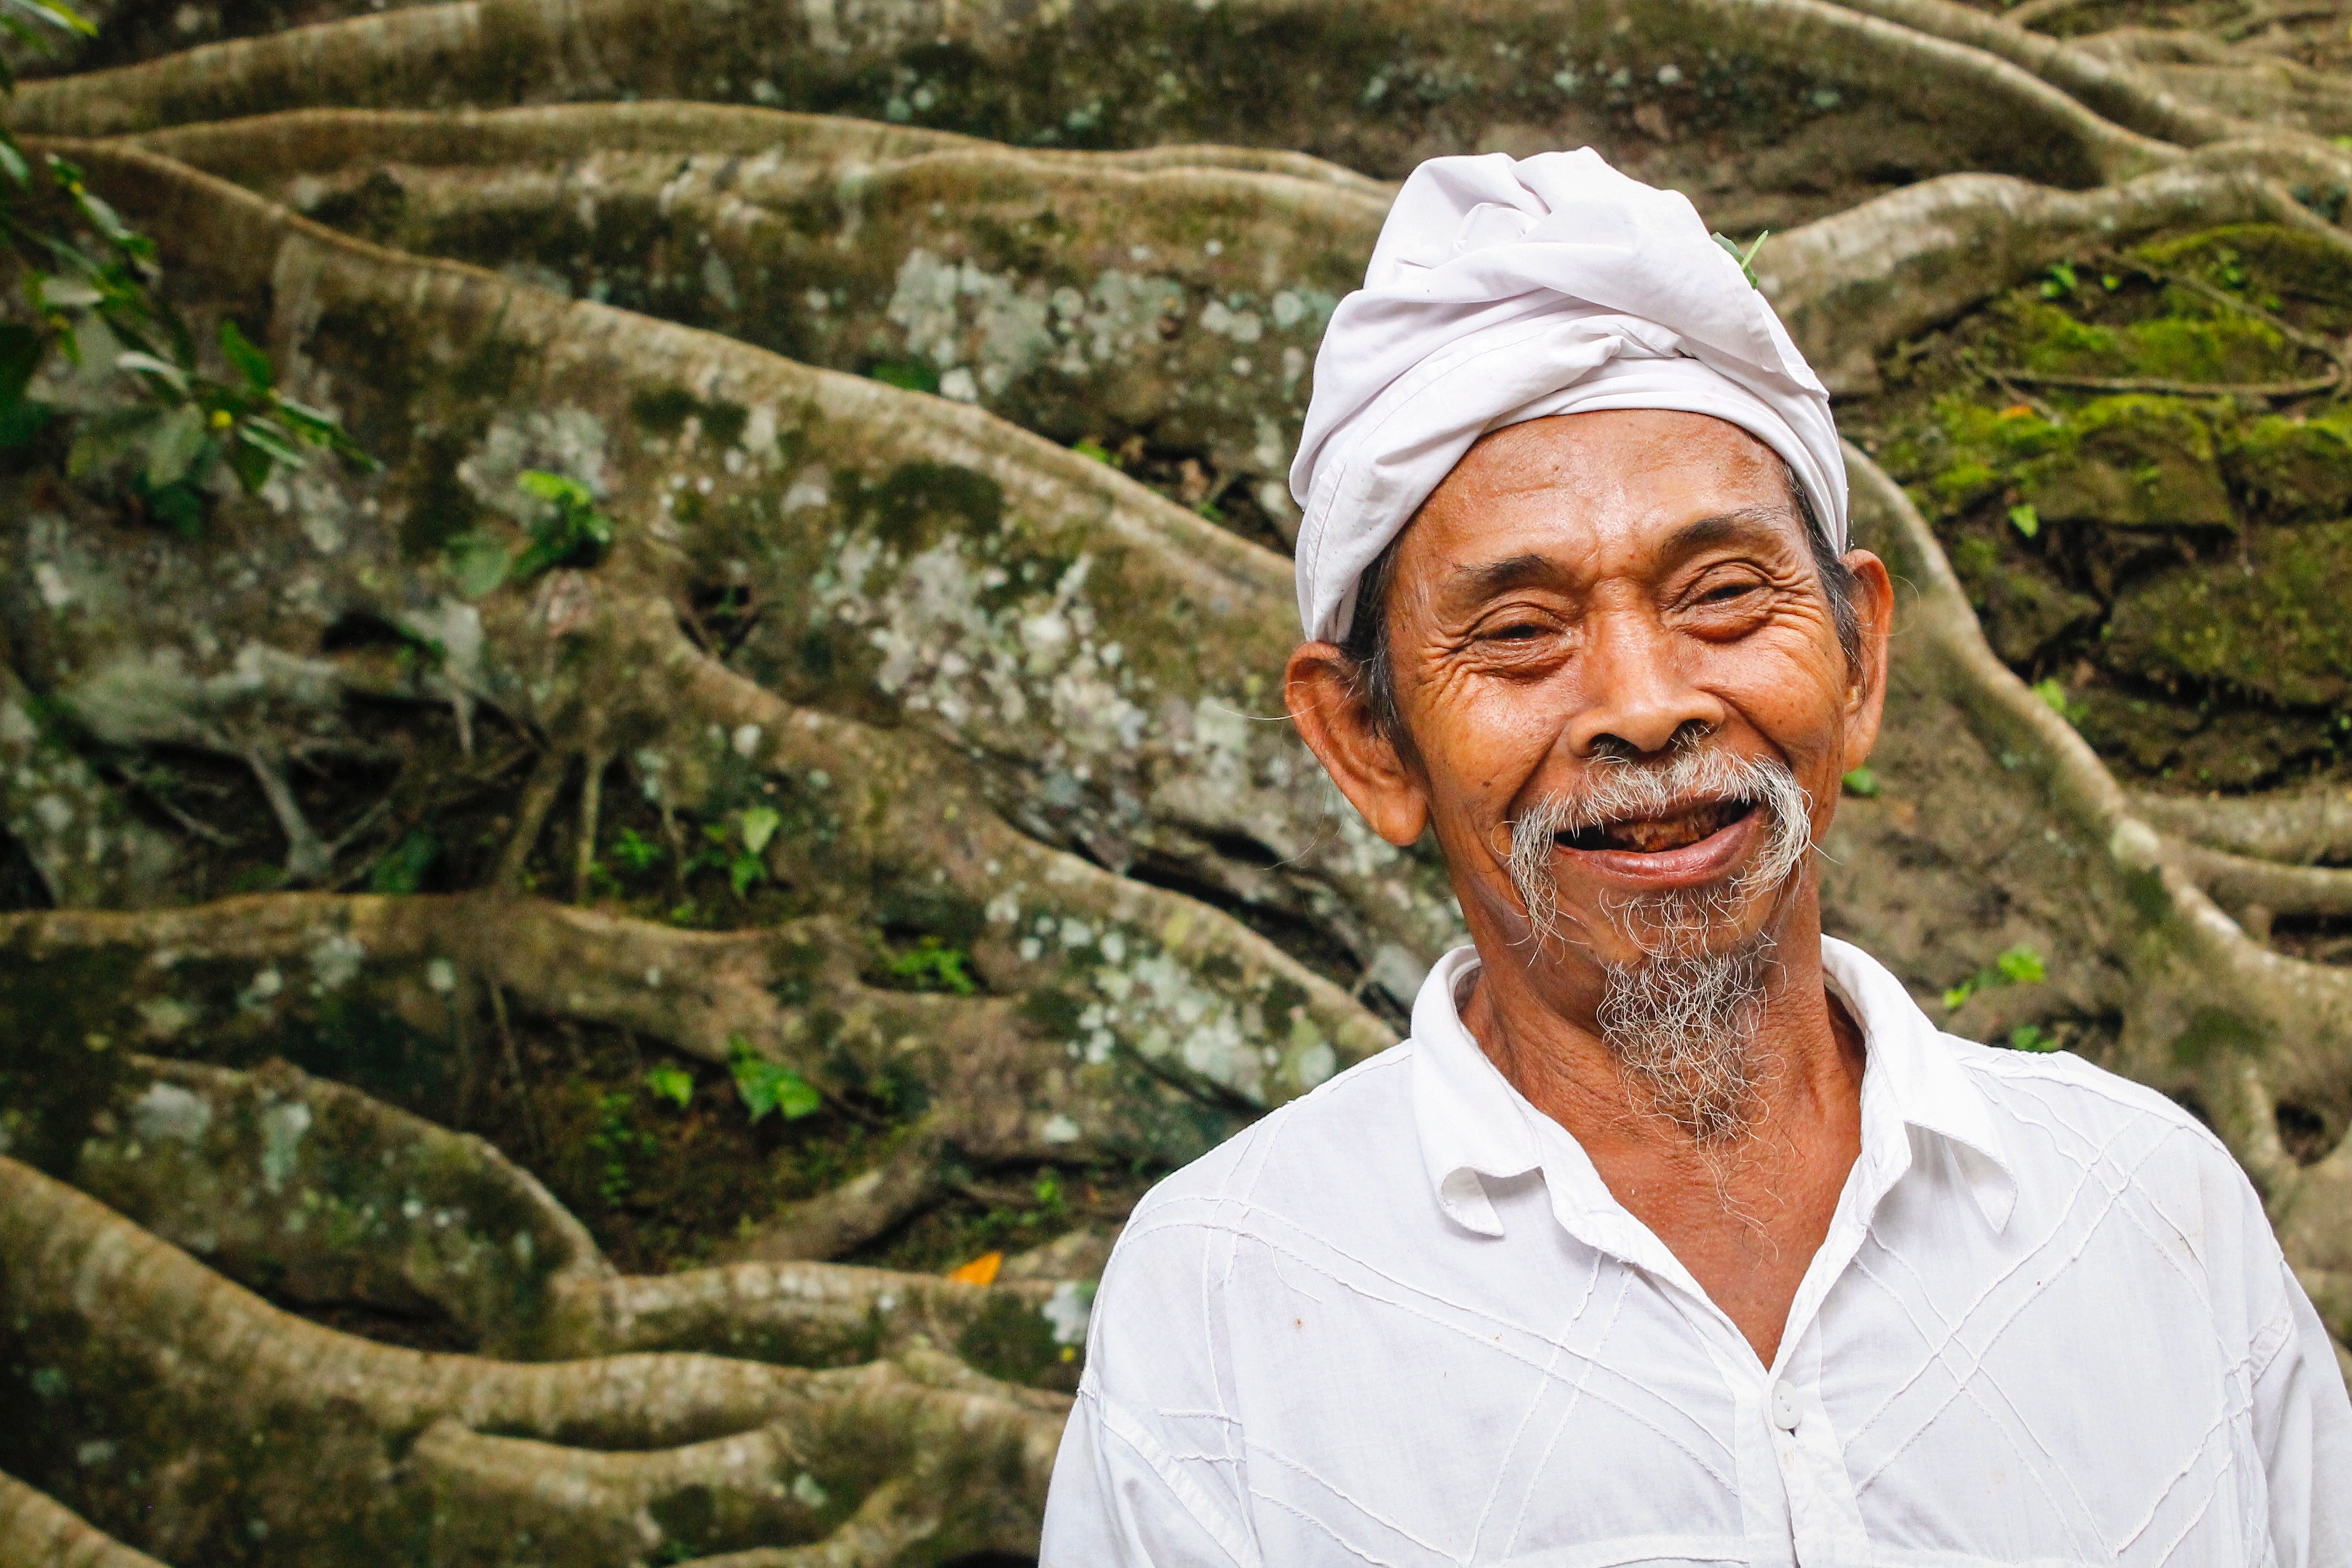
man, person, people, agriculture